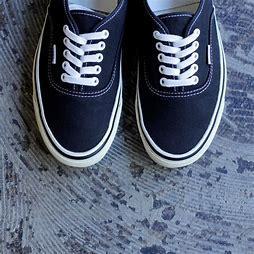
Brand: Vans
Model: Anaheim Factory Authentic 44 DX